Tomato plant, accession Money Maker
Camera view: horizontal (90 deg, fisheye); turntable rotation: 300 degrees
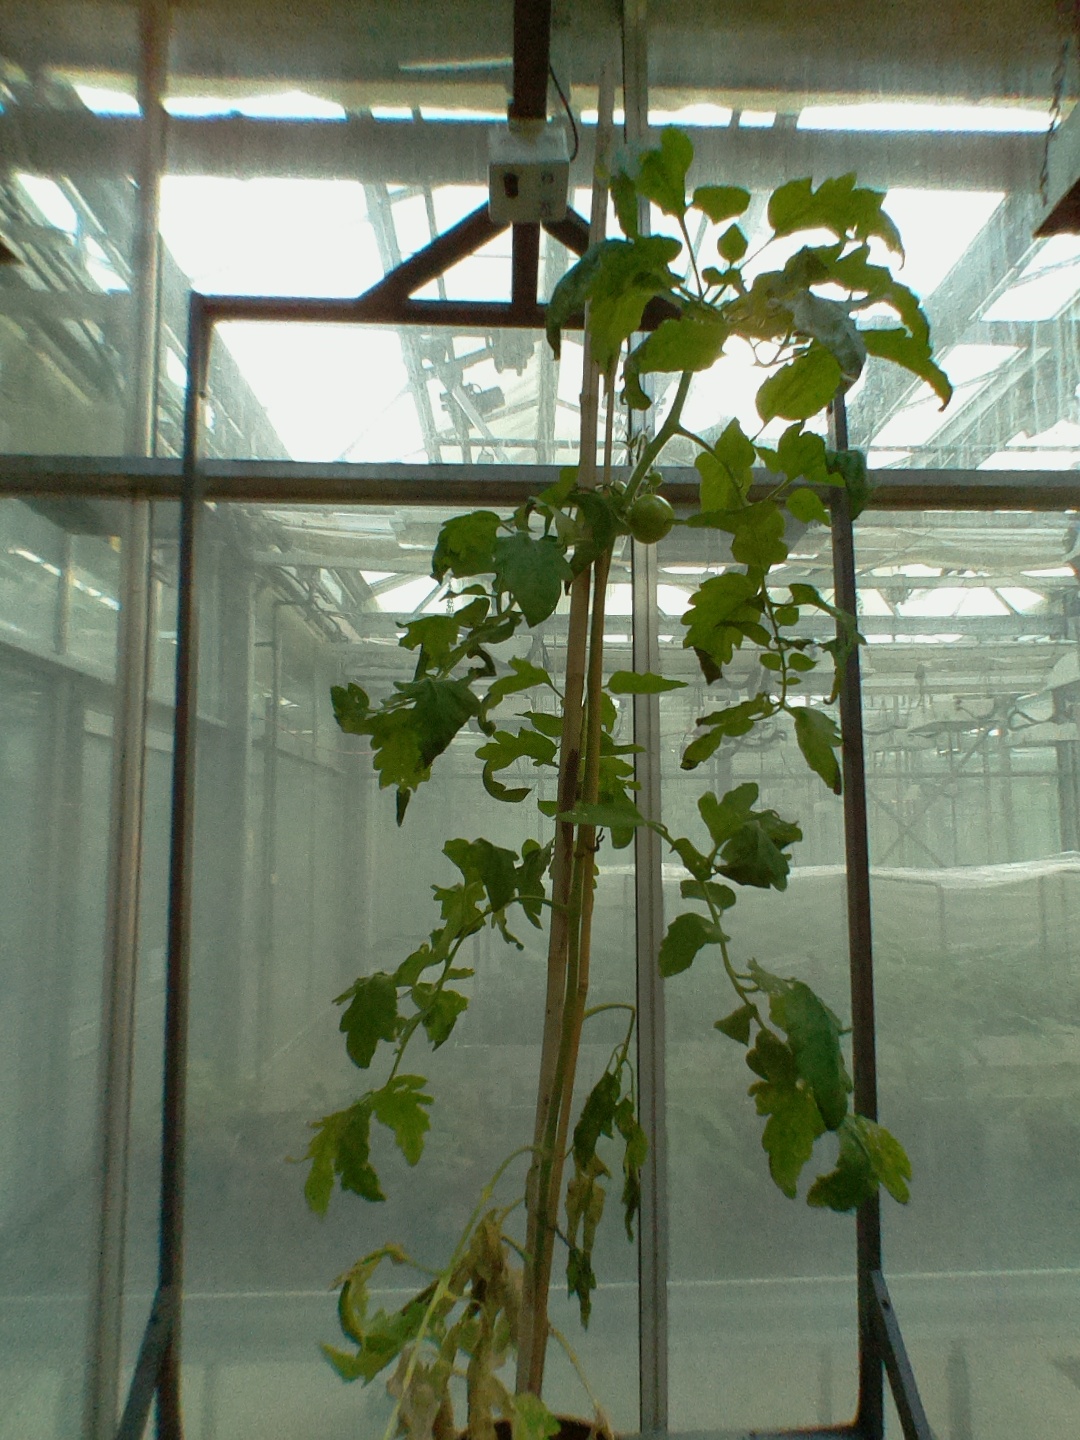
BBCH growth stage 73: 30%-40% of final fruit size